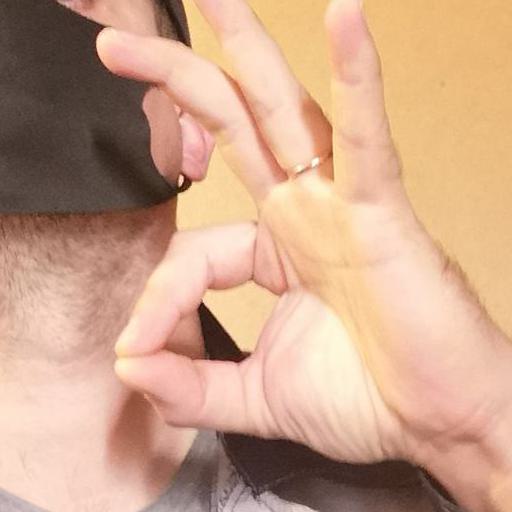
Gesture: ok